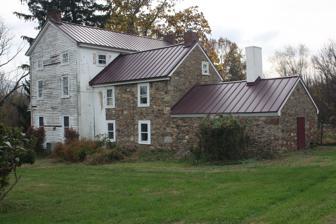
Building: Morgan James Homestead
Country: United States of America
Year built: 1840
Historic house in Pennsylvania, United States United States historic place Morgan James Homestead U.S. National Register of Historic Places Morgan James Homestead. October 2012. Show map of Pennsylvania Show map of the United States Location Northwest of New Britain on Ferry Road, New Britain Township, Pennsylvania Coordinates 40°18′19″N 75°12′4″W / 40.30528°N 75.20111°W / 40.30528; -75.20111 Area 4 acres (1.6 ha) Built c. 1783, 1843 Architectural style Federal NRHP reference No. 77001127 Added to NRHP December 27, 1977 The Morgan James Homestead is an historic, American home that is located in New Britain Township , Bucks County, Pennsylvania . It was added to the National Register of Historic Places in 1977. History and architectural features This original Federal period house was built circa 1783, and consists of a two-story, fieldstone main house with a one-story rear addition. The rear addition contains a kitchen and smokehouse . A three-story, stuccoed , stone addition with a gable roof was built circa 1840. Also located on the property is a large Pennsylvania bank barn . It was added to the National Register of Historic Places in 1977. Gallery Barn References